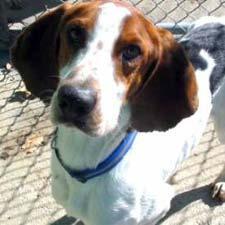
English_foxhound